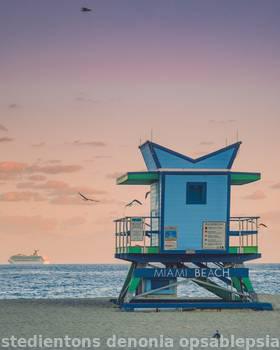
Label: Watermark